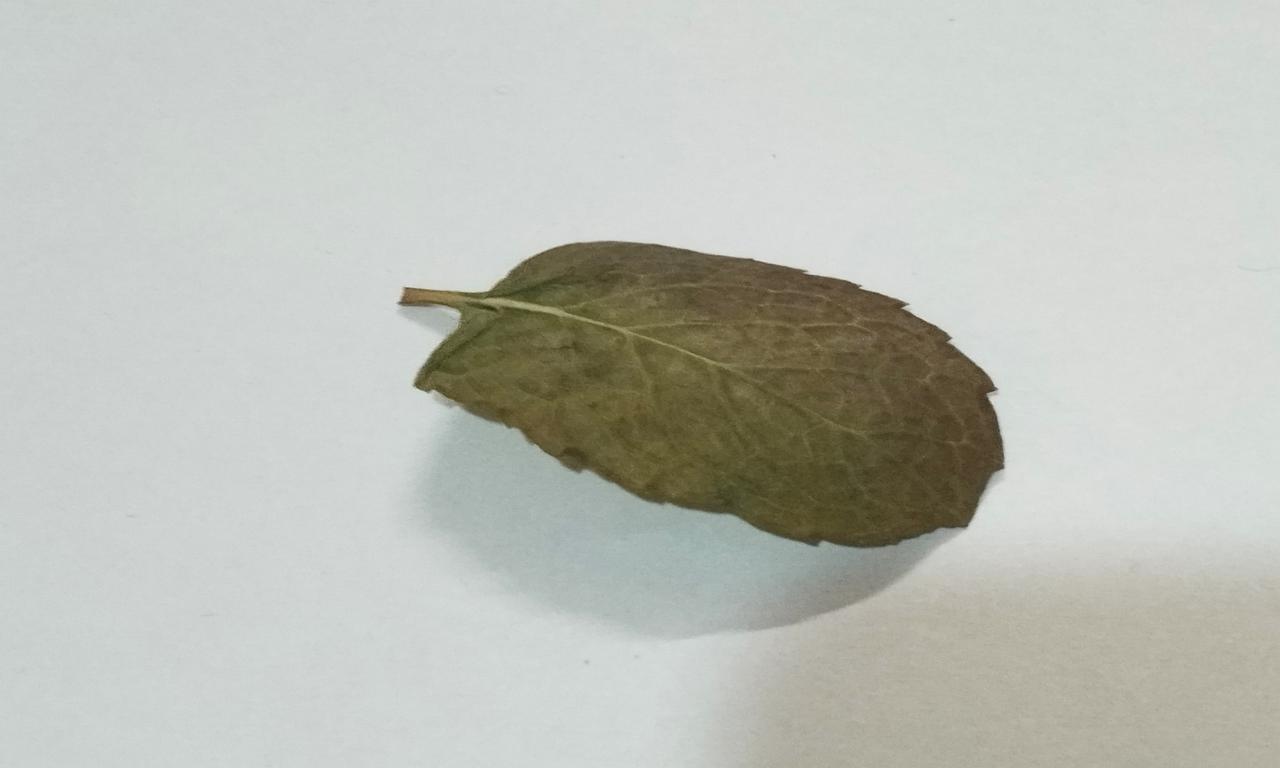
Label: Dried